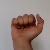
The image shows a hand gesture representing the letter 'A' in Indian Sign Language.